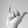
ASL letter: Y